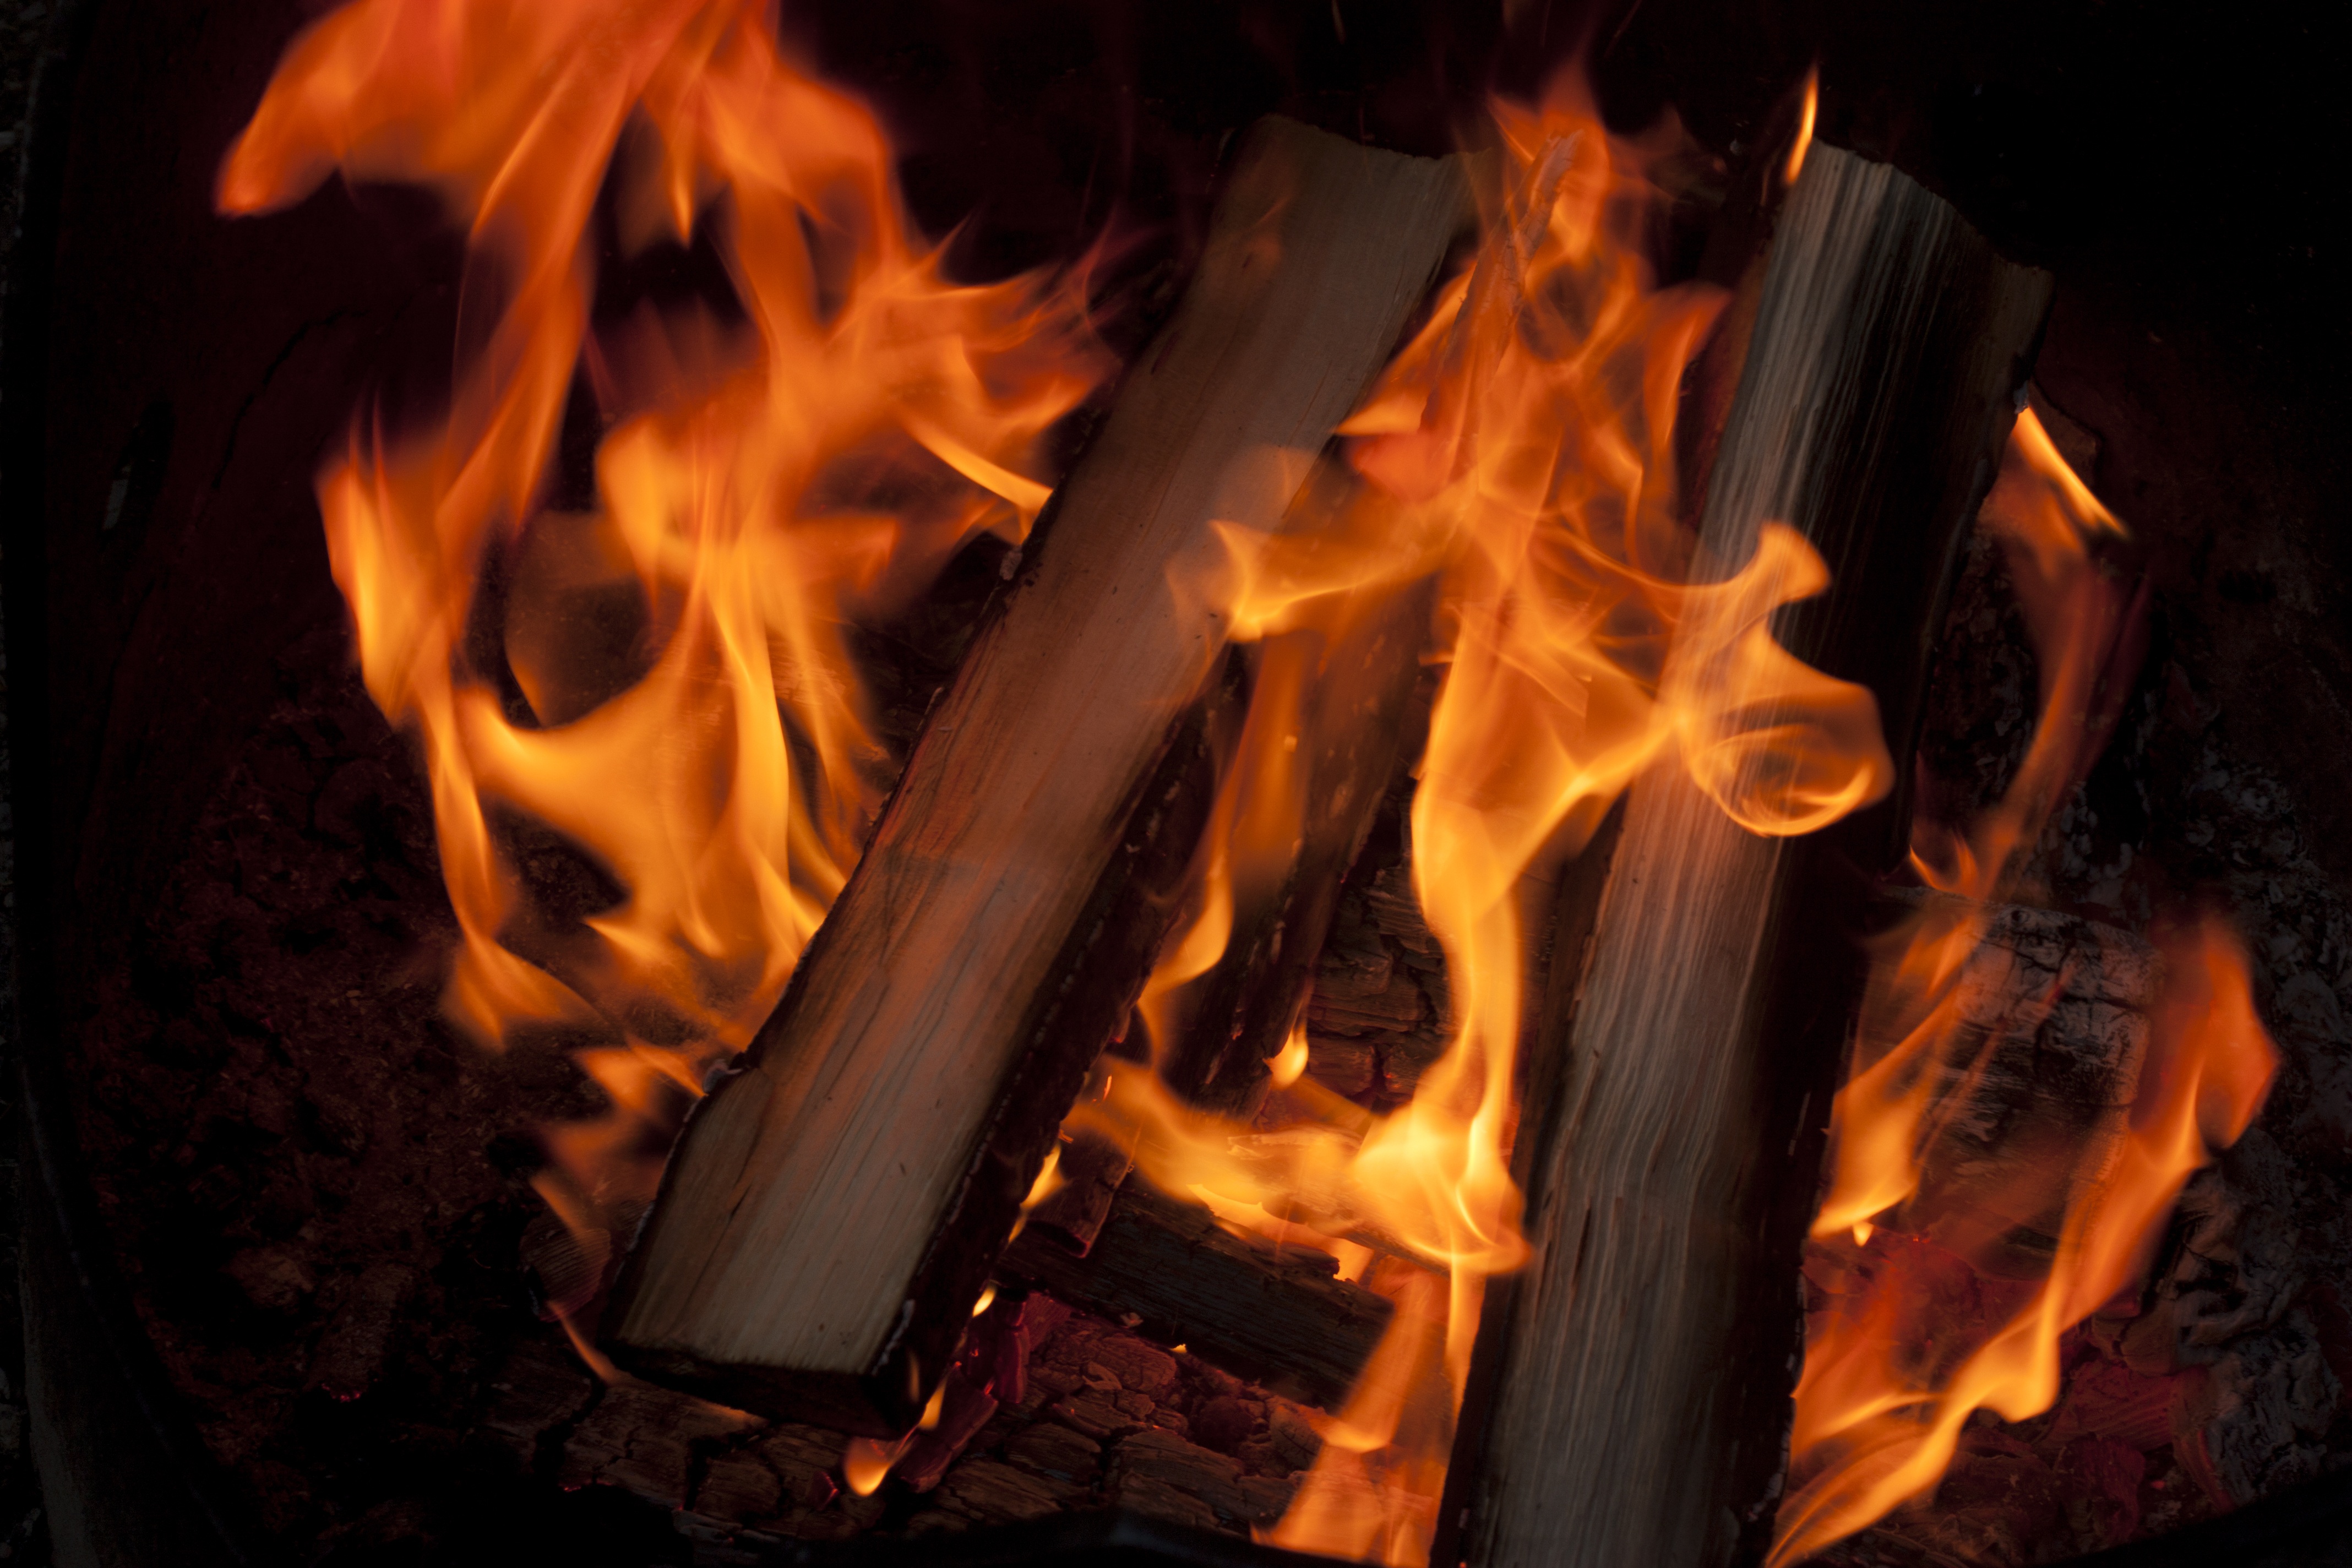
nature, forest, outdoor, wood, night, summer, flame, fire, camping, campfire, bonfire, heat, camp fire, camp